Hammond Lumber Company

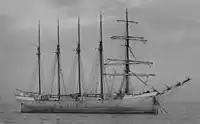
Barquentine "Alicia Haviside"

Hammond Lumber in Fairhaven, California built: (Hammond Lumber purchased the shipyard in 1910 and sold yard in 1919)